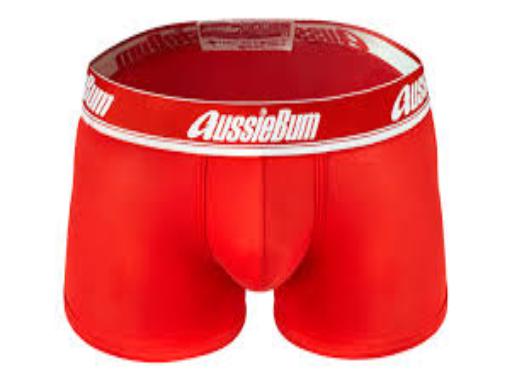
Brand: aussieBum
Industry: Clothes